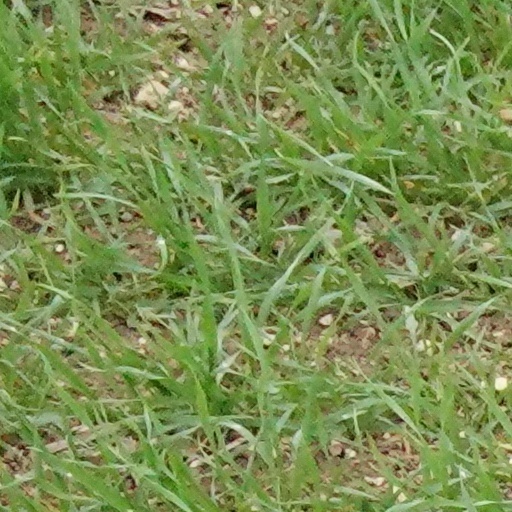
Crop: wheat